Medway Valley Walk

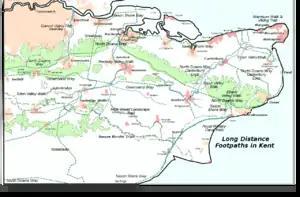
The Medway Valley Walk, and the other long distance footpaths in Kent

The Medway Valley Walk follows the River Medway from Rochester to Tonbridge. Above Allington, it follows the bank of the Medway Navigation. It starts on the Saxon Shore Way at Rochester. The North Downs Way crosses the Medway Valley Walk at the eastern end of the Medway Viaduct or motorway bridge. The Greensand Way crosses the walk at Yalding. At West Peckham, it is joined by the Wealdway which continues through to Tonbridge, thus linking with the Eden Valley Walk.